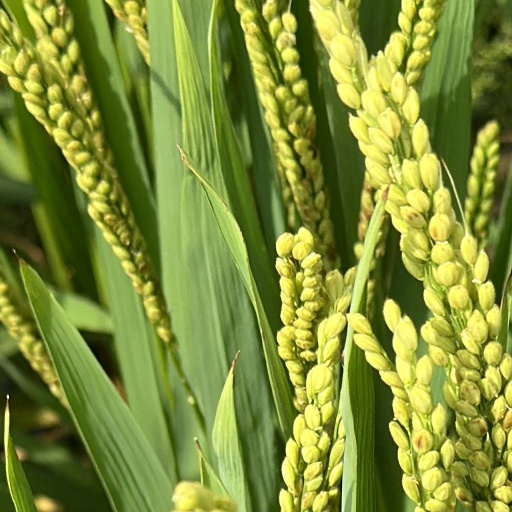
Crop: rice